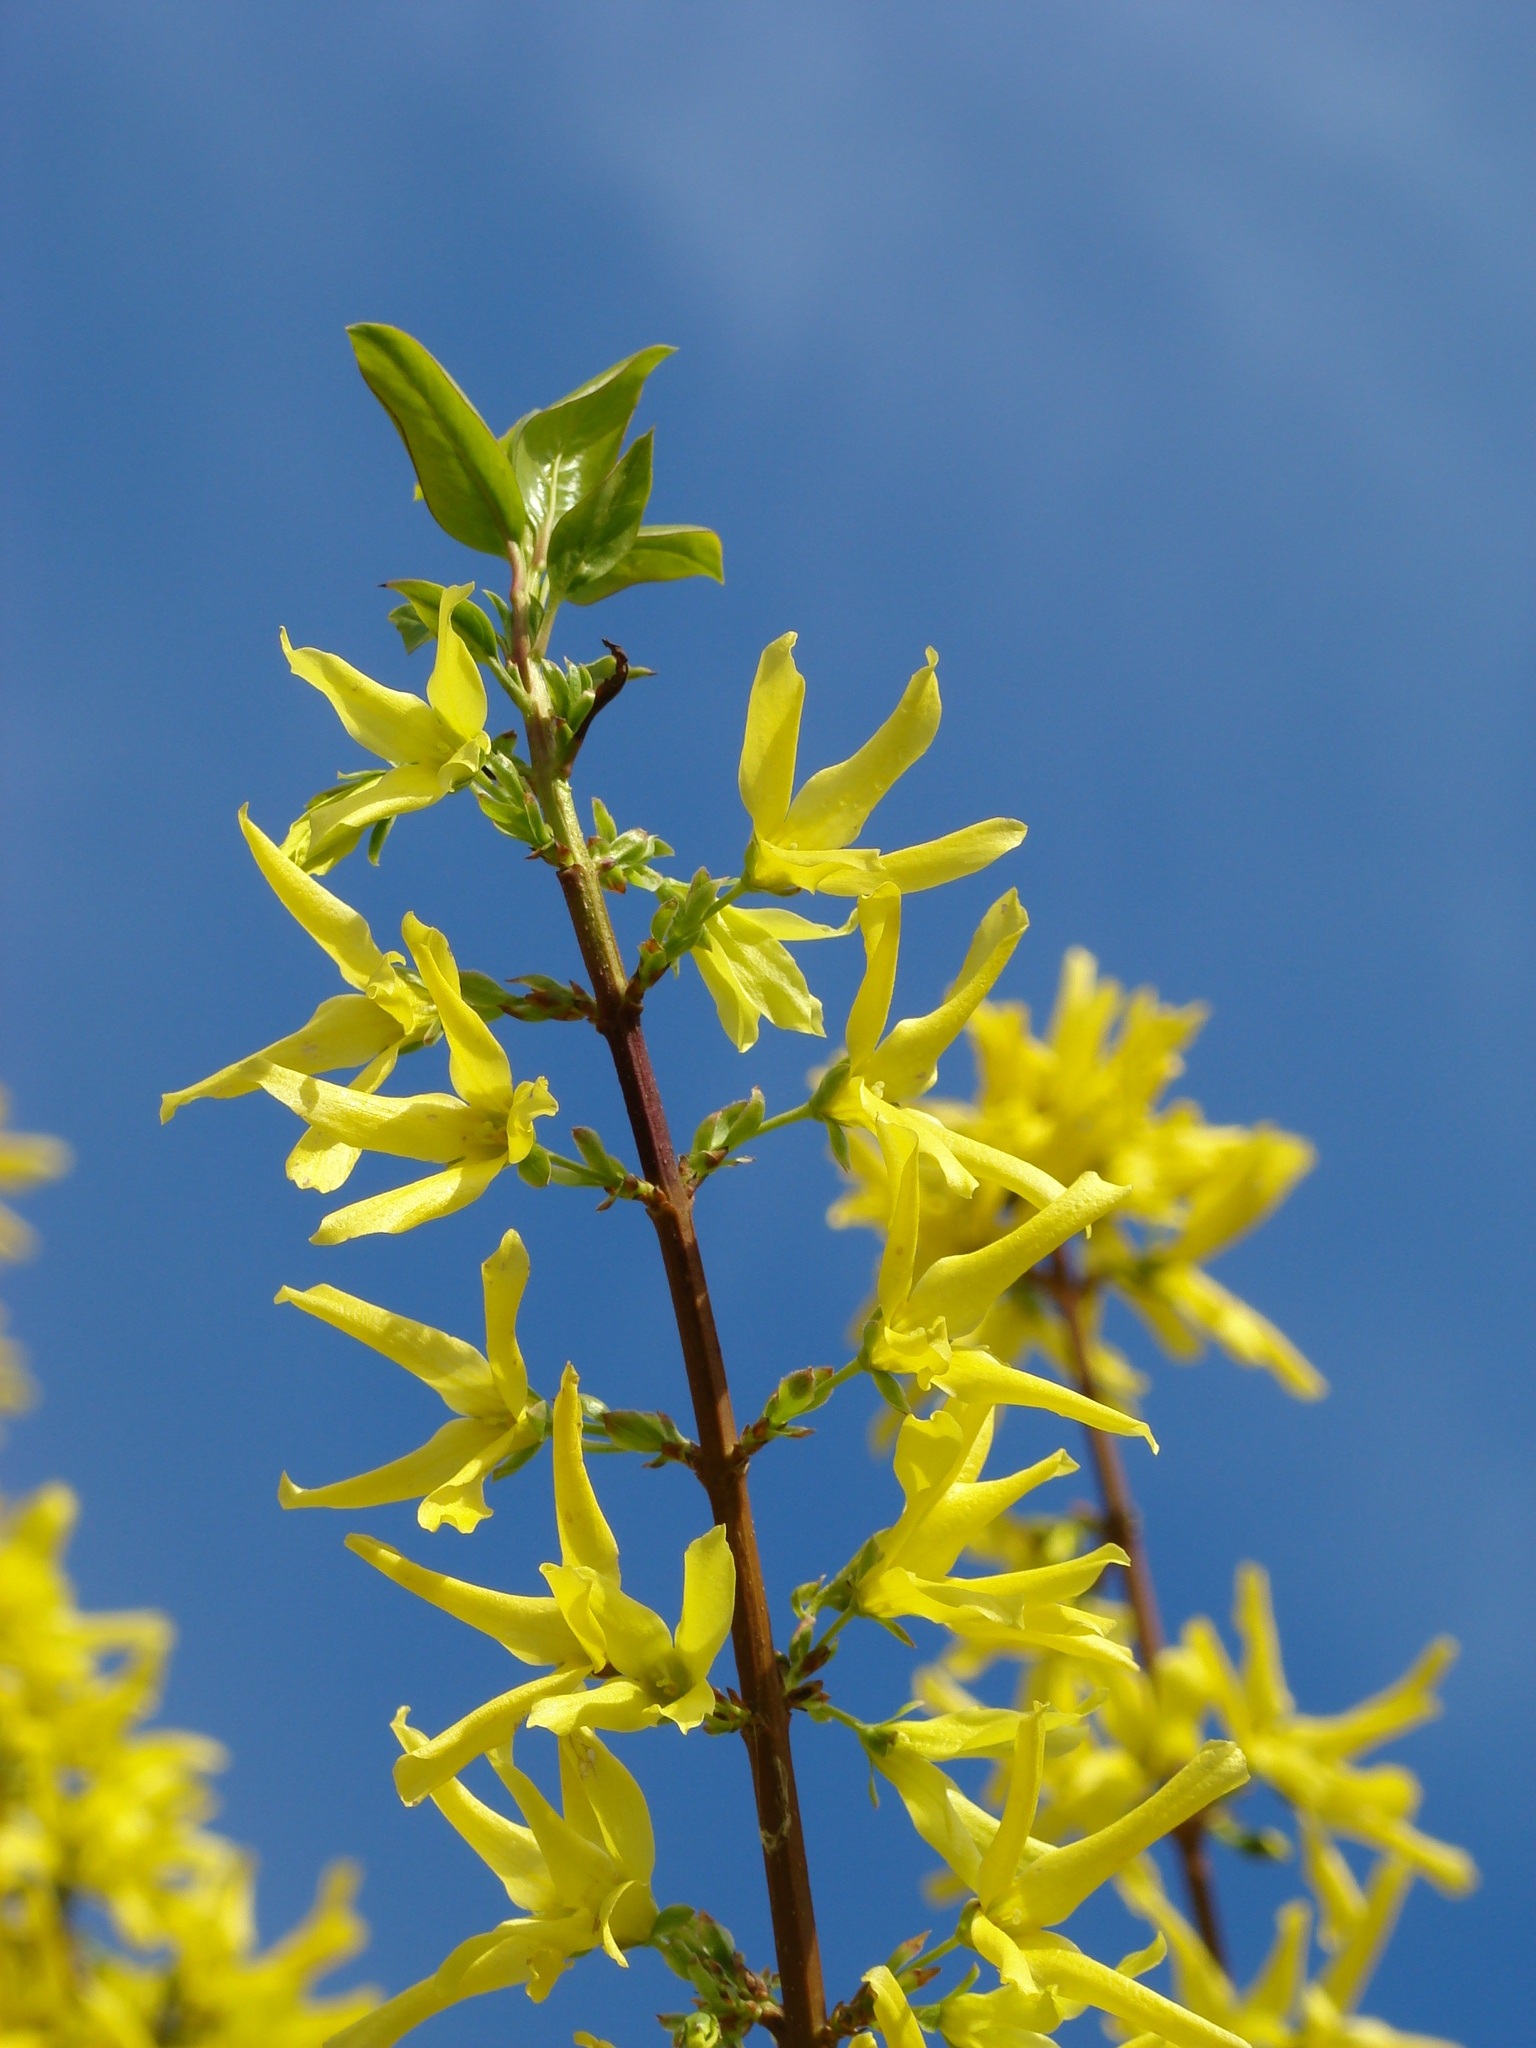
tree, branch, blossom, plant, leaf, flower, bloom, bush, food, spring, produce, botany, yellow, flora, wildflower, shrub, forsythia, flowering plant, plant stem, woody plant, land plant